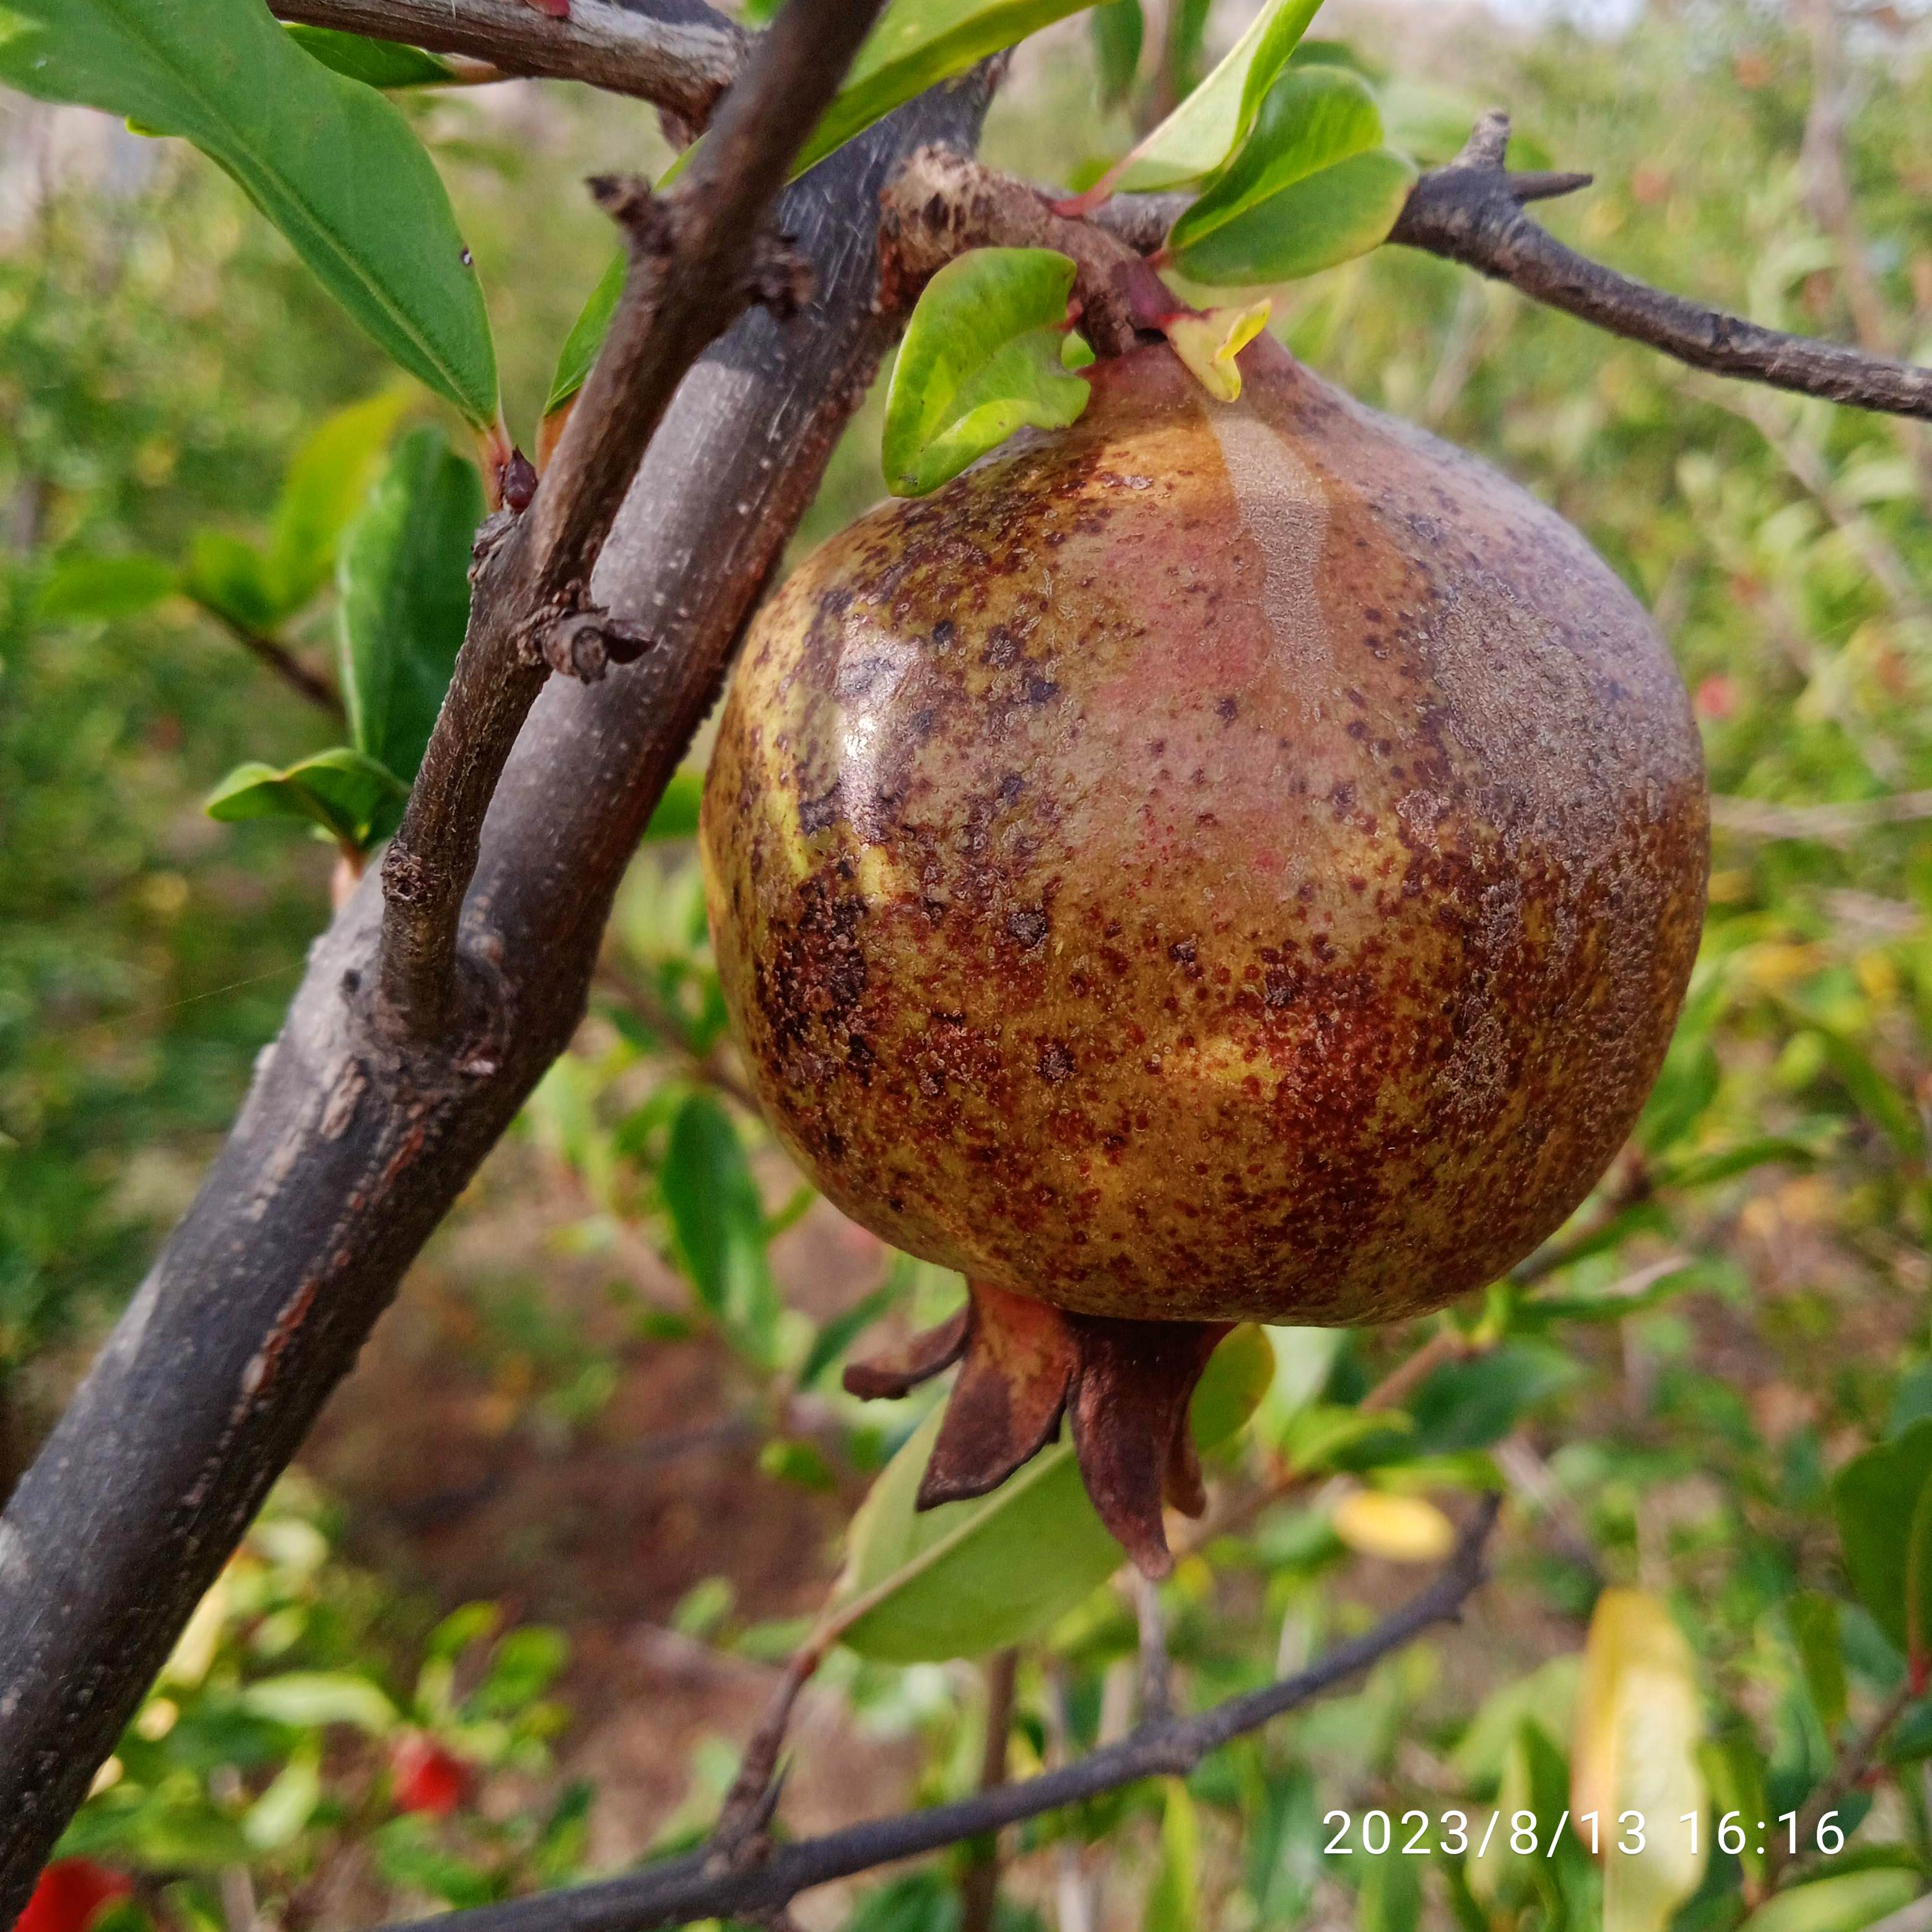
Label: Cercospora